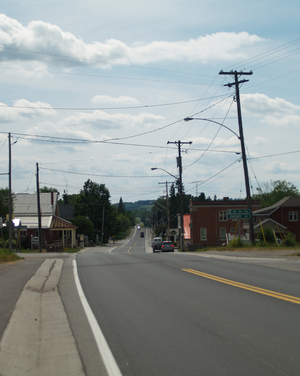
La route 7A est une route provinciale de l'Ontario auxiliaire de la Route 7 dans le sud de l'Ontario. Elle possède une longueur d'environ 48 kilomètres.